Doctor of Medicine

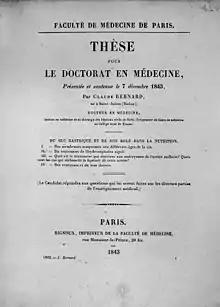
The thesis presented by Claude Bernard to obtain his doctorate of medicine (1843)

The first medical degrees were awarded by the Schola Medica Salernitana around the year 1000, including to women such as Trota of Salerno. The degrees received legal sanction in 1137 by Roger II of Sicily and in 1231 by Emperor Federico II, in the Constitution of Melfi. In the titles XLIV-LXXXIX of the third book of the Constitutions of 1231, it was established that the activity of a physician ("medicus") could only be carried out by physicians holding a medical degree, the "Licentia Medendi" (license to practice medicine), by the Schola Medica Salernitana (the only school in the kingdom authorized to award degrees in medicine). This degree was awarded after a curriculum composed of three years of study of logic, five years of medical studies, an examination of a commission composed of the professors of the university, a one-year apprenticeship with an expert doctor, and a final examination before the commissioners of the Royal Curia and the Provincial Curias.